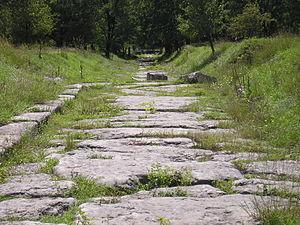
Nicopolis ad Istrum est une cité romaine du IIᵉ siècle située dans la province romaine de Mésie. Elle est fondée par l'empereur Trajan vers 101-106 au confluent du Latrus et du Danube pour commémorer sa victoire sur les Daces. Les vestiges de la cité antique sont situés dans la localité de Nikyup à 20 kilomètres au nord de Veliko Tarnovo dans le nord de la Bulgarie. La cité atteint son apogée pendant les règnes de Trajan, Hadrien et pendant les dynasties antonine et séverienne. La cité possède de nombreux ateliers de poteries.